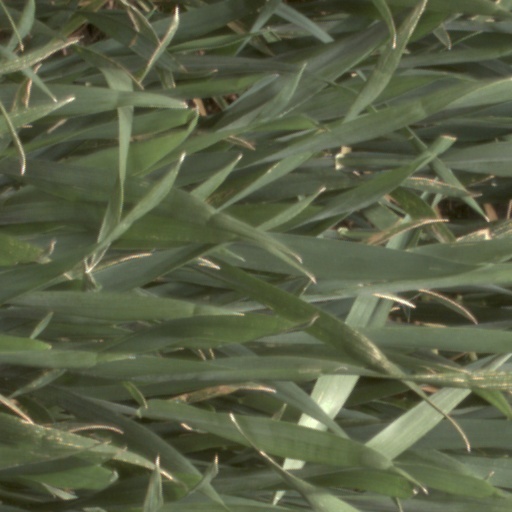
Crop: wheat